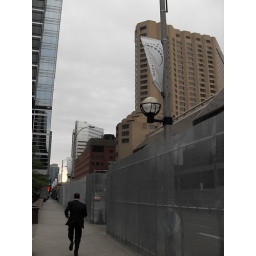
Business person runs on Front Street along a security fence in downtown Toronto for the G8 and G20 Summits